1965 Ice Hockey World Championships

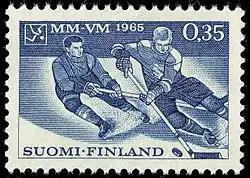
A Finnish stamp dedicated to the 1965 World Ice Hockey Championships

The 1965 Ice Hockey World Championships took place in Hakametsä, Tampere, Finland, 3–15 March. Eight teams took part, each playing each other once. The Soviets became world champions for the fifth time, winning all of their games. This also counted as their ninth European title, with the Czechs finishing second and the Swedes third. For the third straight year Canada finished fourth. The tournament employed new tie-breaking rules, which some believed were supposed to be in place for the Innsbruck Olympics. To decide medals priority would be given to the team who won the head-to-head game, unless they tied, or more than two teams were tied. In those two cases goal differential would be used, but only the goal differential between the top four teams.